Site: brandenburg
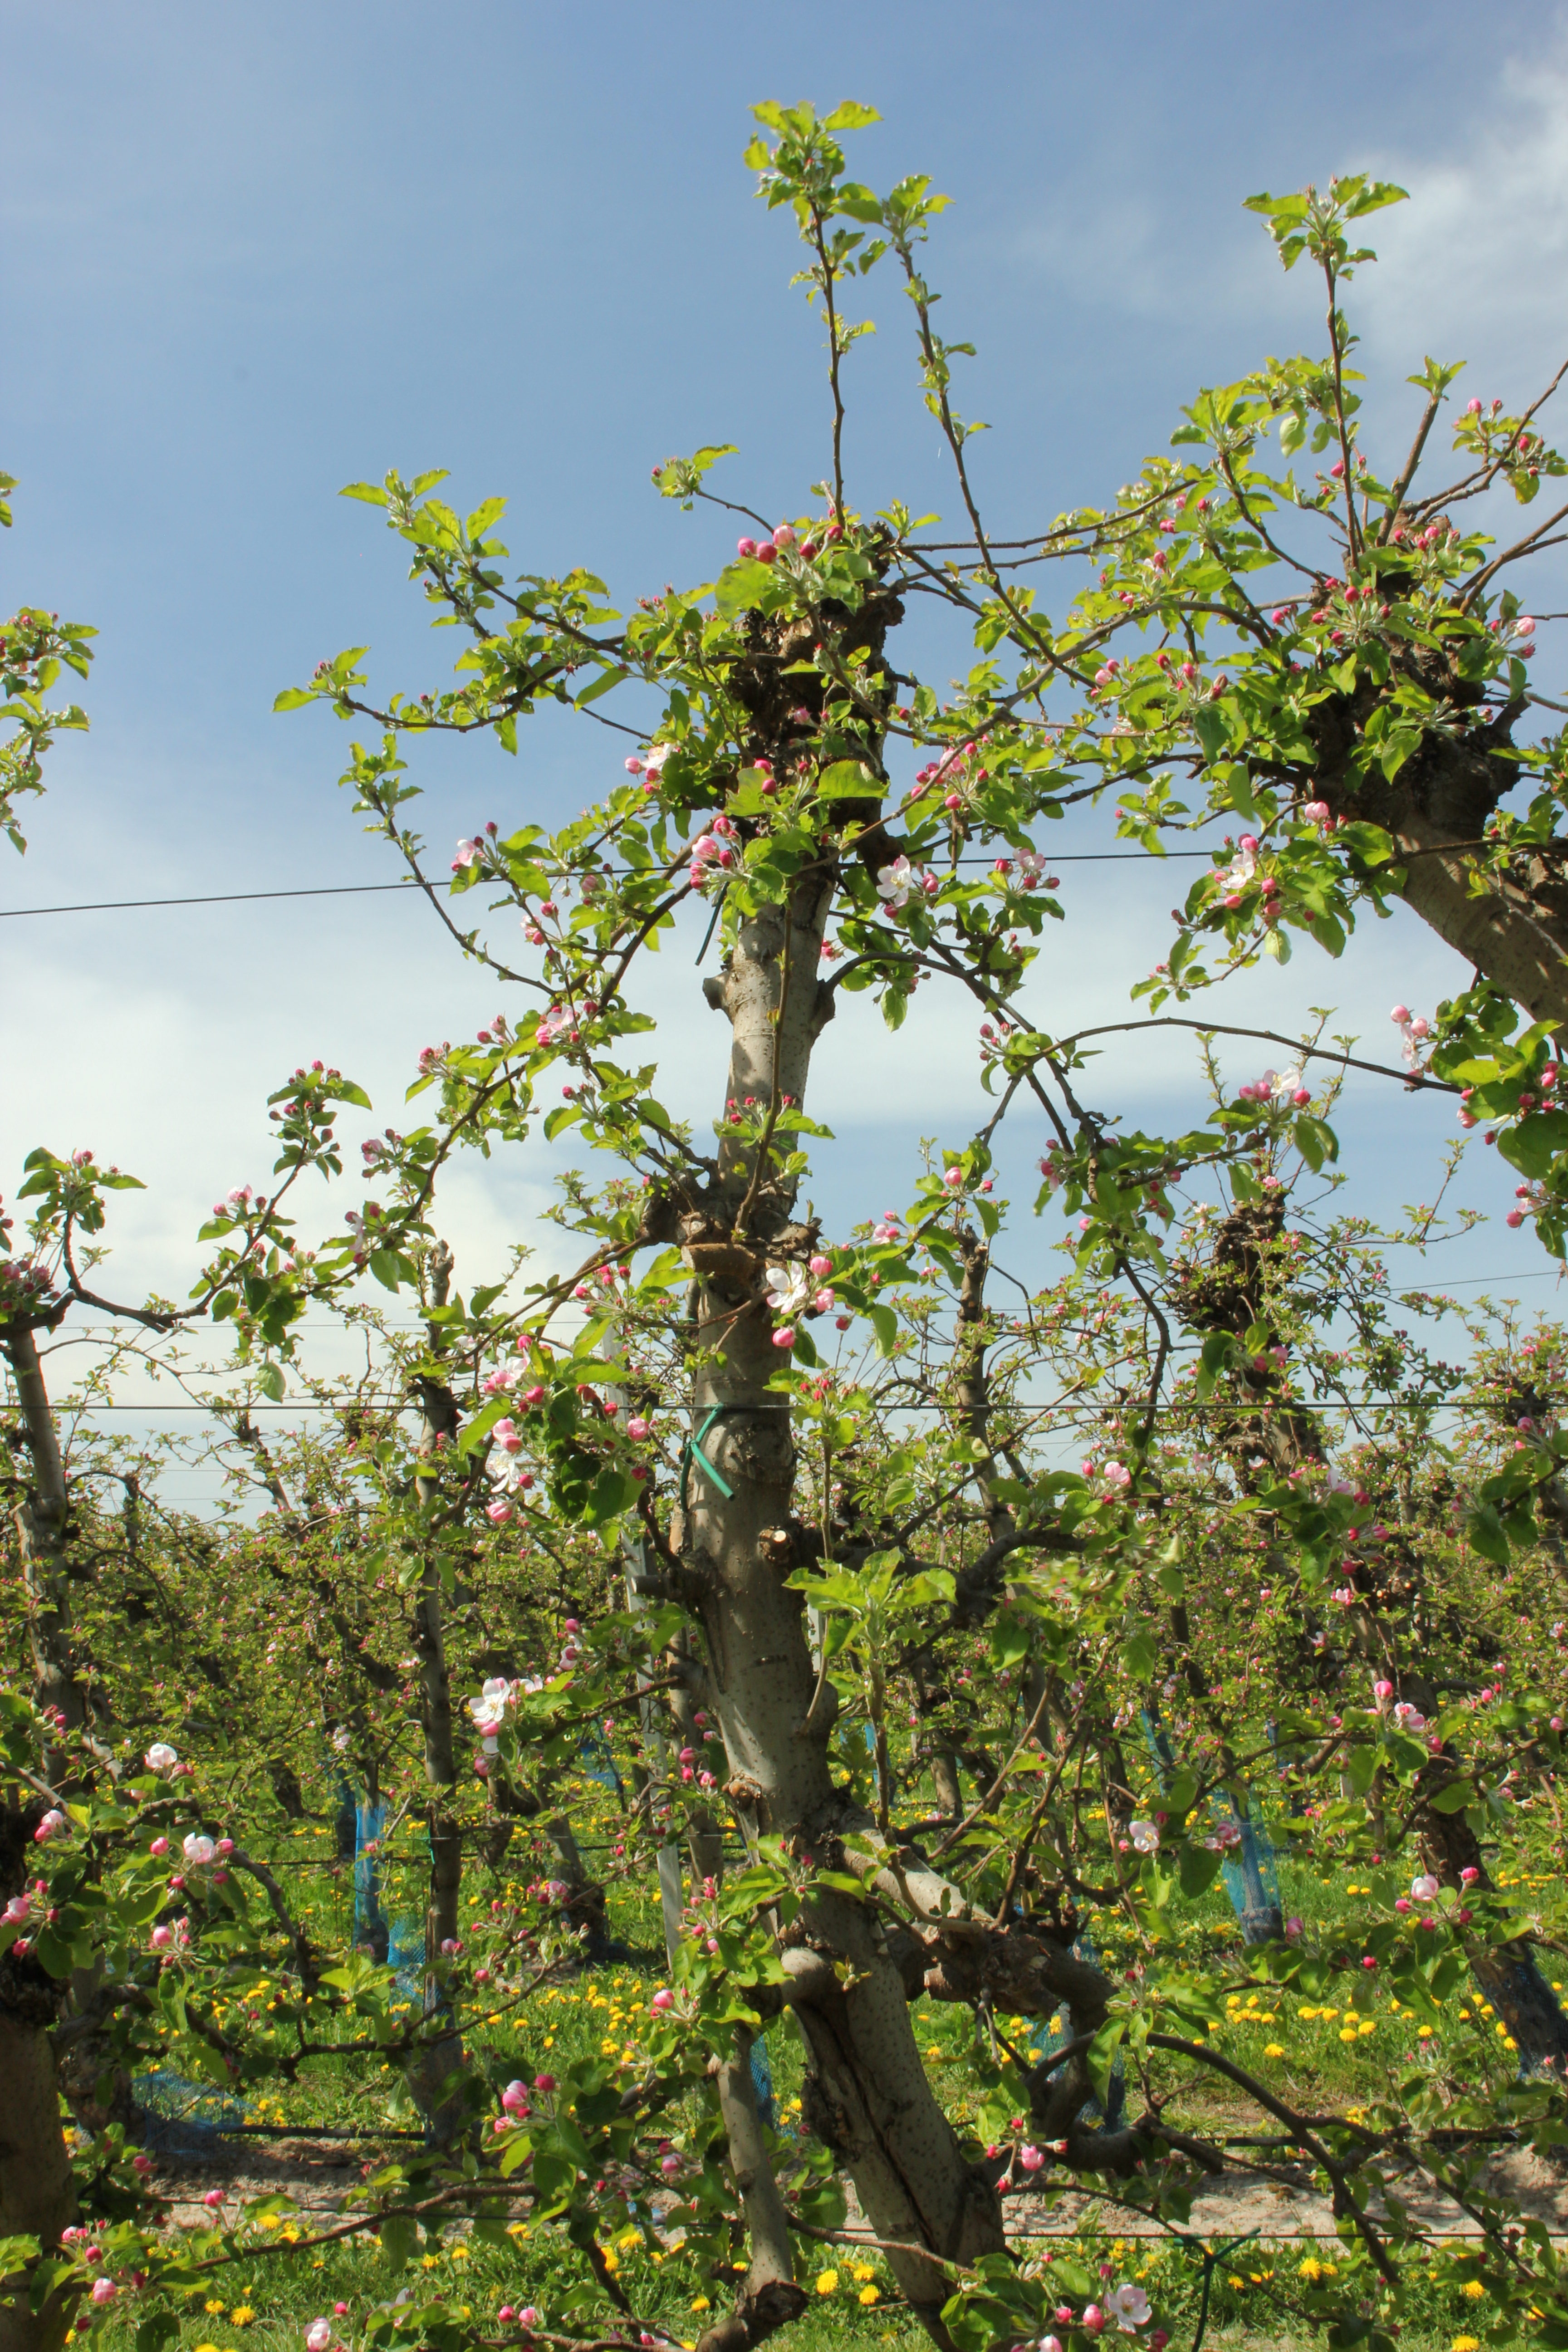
Growth stage (BBCH 57): Inflorescence emergence